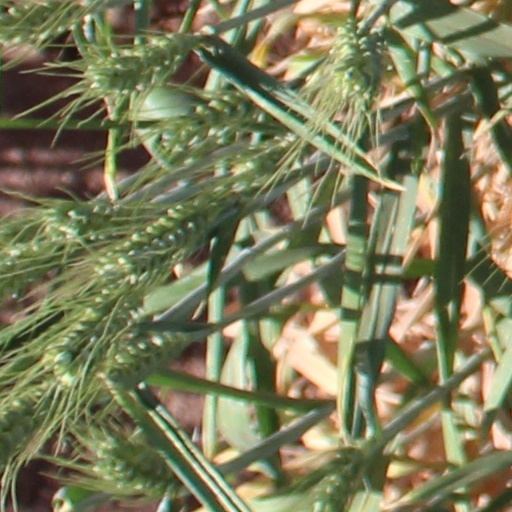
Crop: wheat